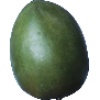
Label: Mango 1